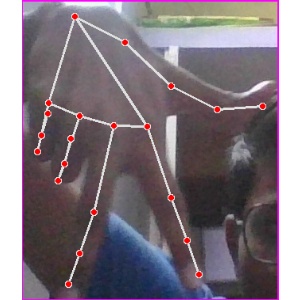
अक्षर: ग